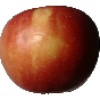
Label: Apple Braeburn 1